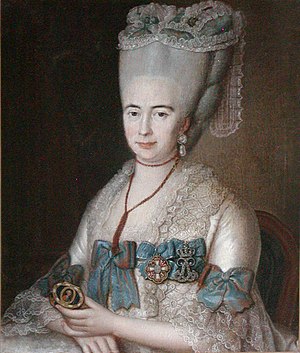
Overhofmesterinde
Margrethe von der Lühe.
Overhofmesterinde var en funktion ved Det Kongelige Danske Hof.